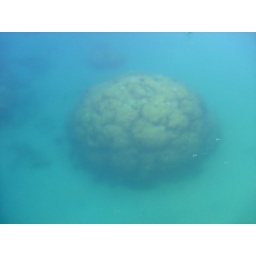
Coral in the clear blue water